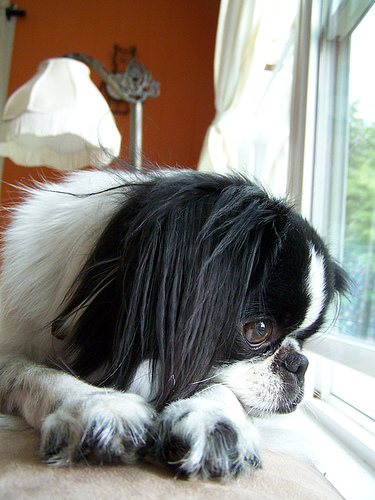
Breed: japanese chin